History of Nizhny Novgorod

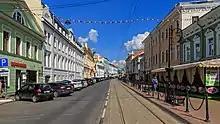
Rozhdestvenskaya Street after reconstruction in 2012

During the war years, the Soviet Union sent to the front 38,000 tanks, self-propelled artillery systems, armored cars, 43,000 mortars, 16,000 aircraft, 22 submarines, 109,000 motor vehicles, more than 85,000 radio stations, as well as 101,000 artillery pieces and 1,165 Katyushas.